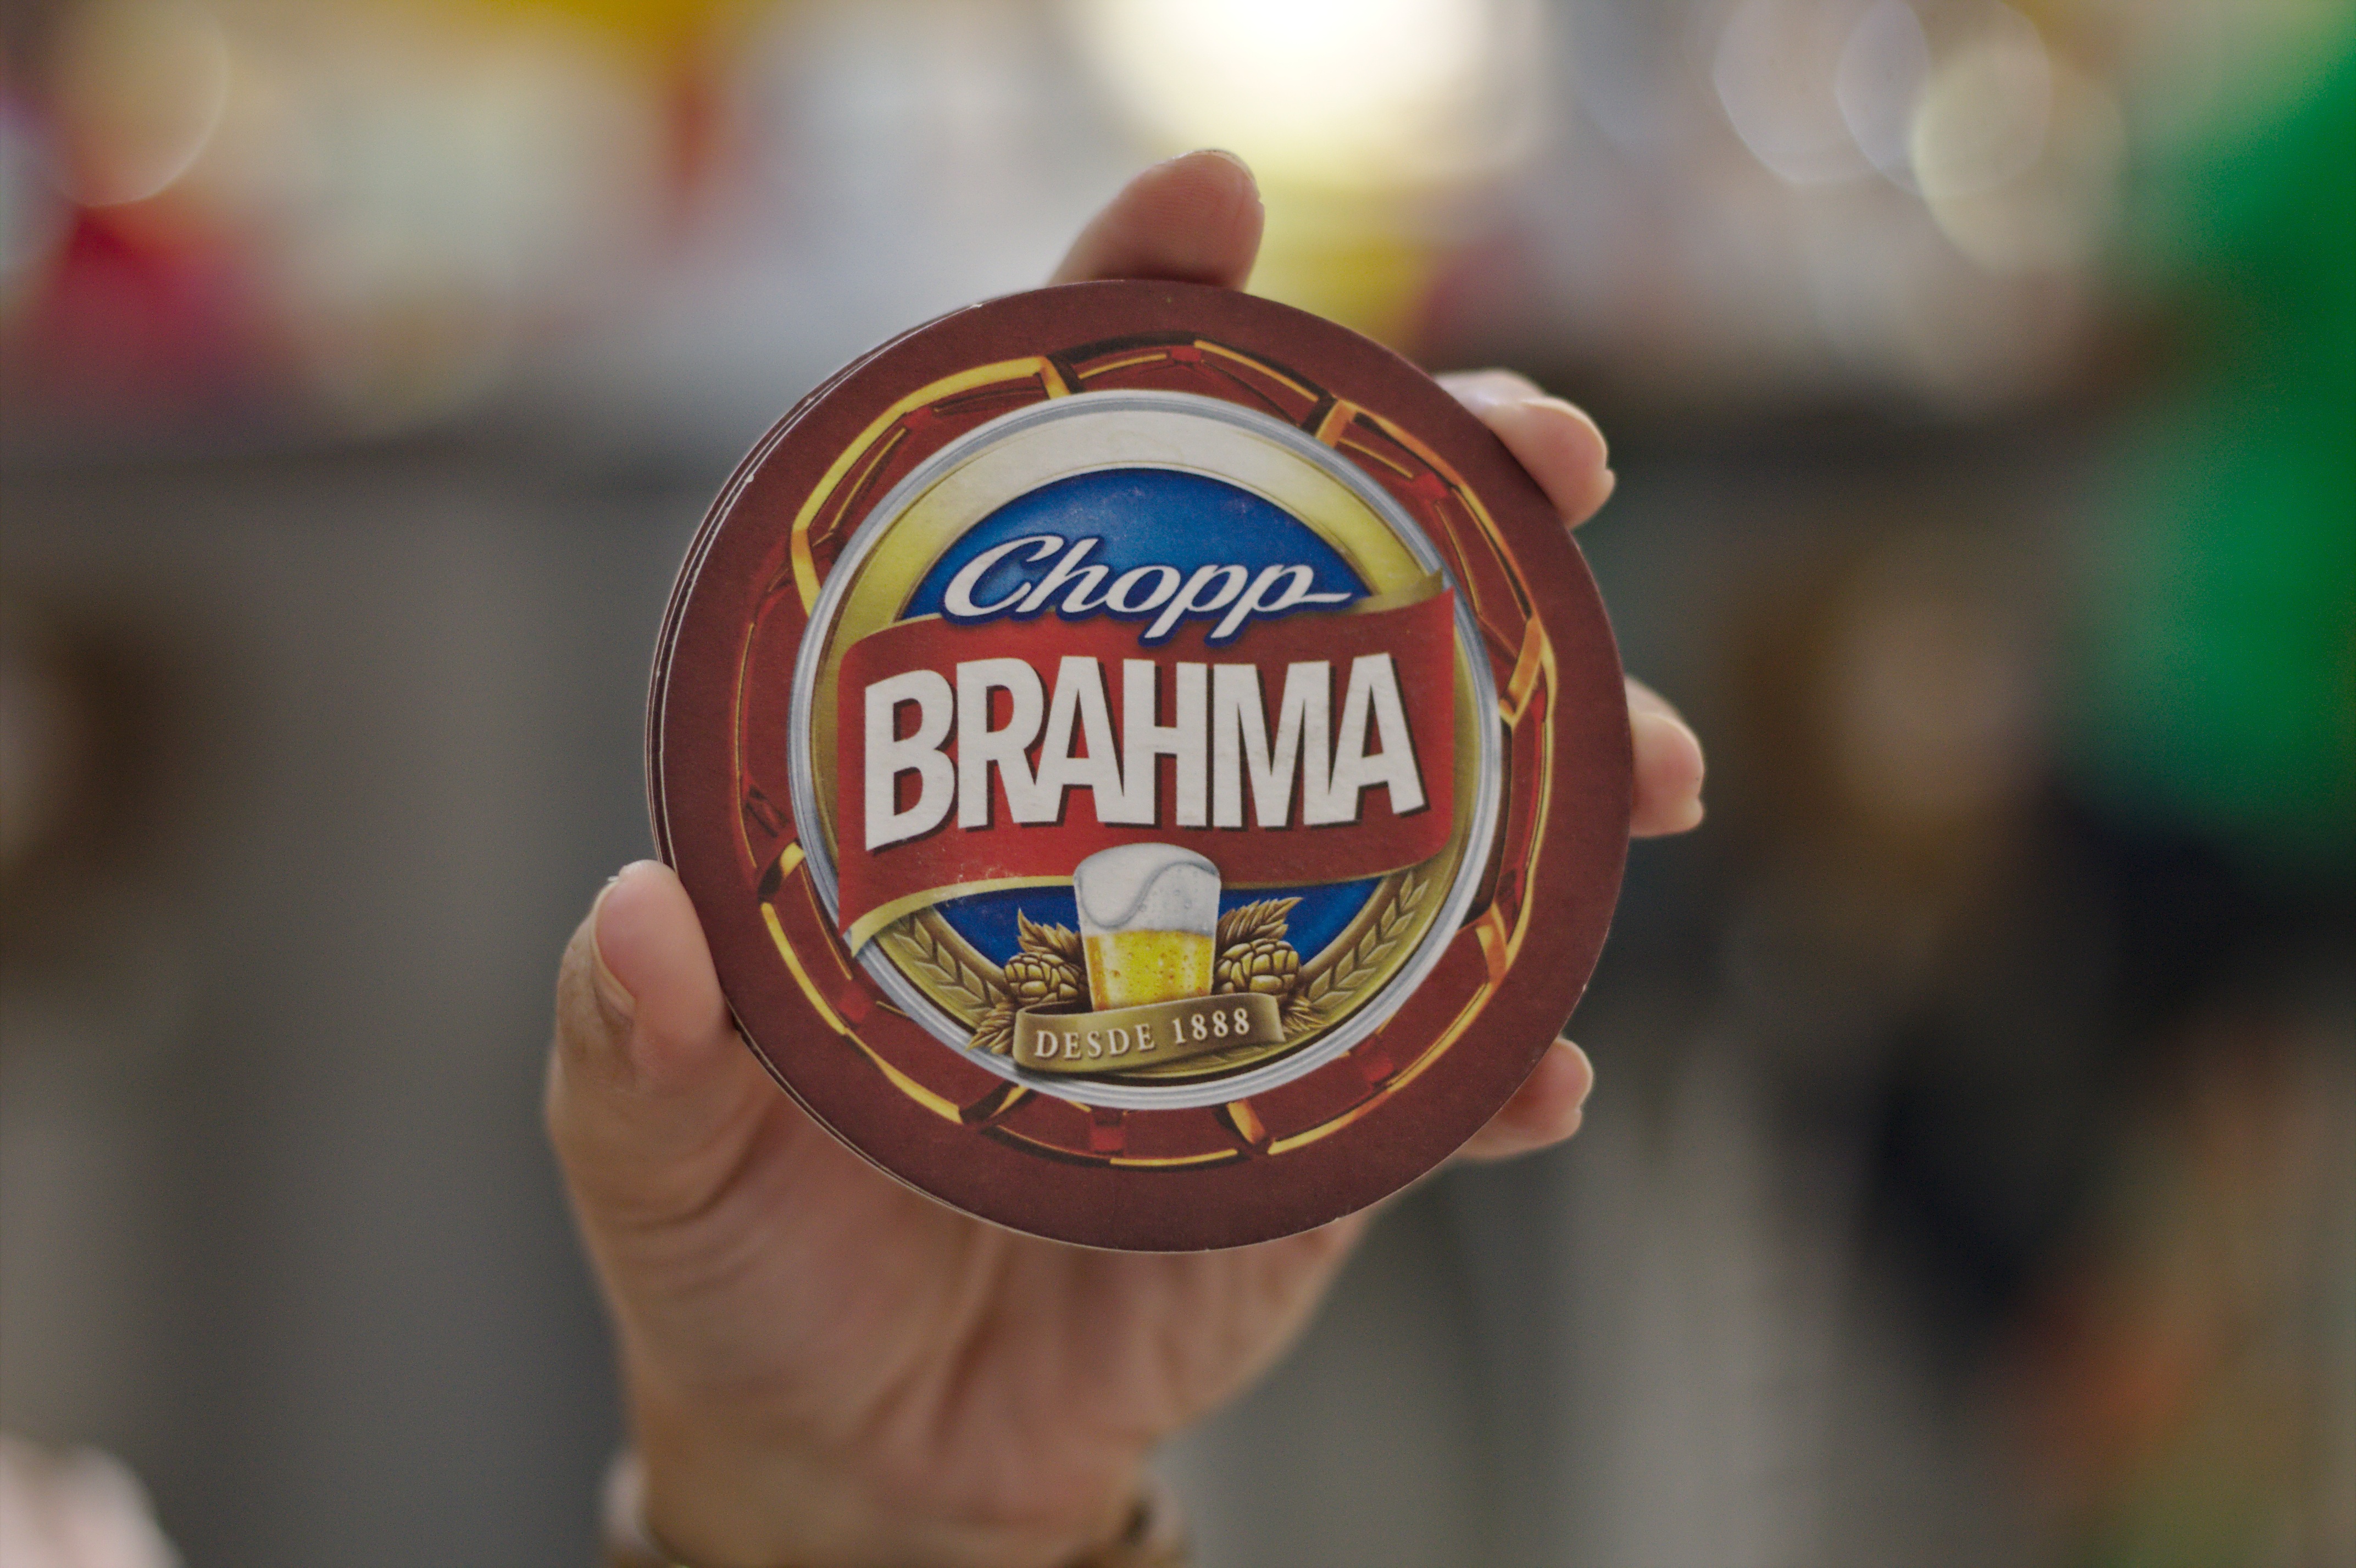
cold, food, drink, beer, liqueur, refreshing, happy hour, brahma, chopp